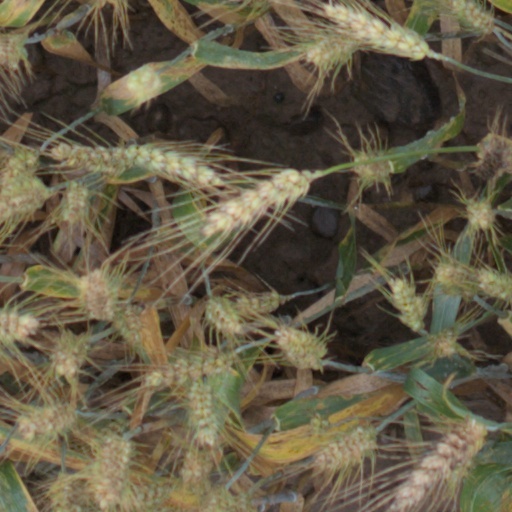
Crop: wheat